Samar Minallah

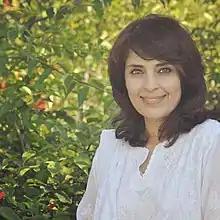
Samar Minallah Khan

Samar Minallah is a documentary filmmaker, and human rights activist from Pakistan.